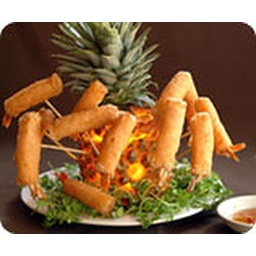
Rice paper seasoned with salt, pepper and garlic wrapped around black tiger shirmp.